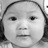
Emotion: neutral